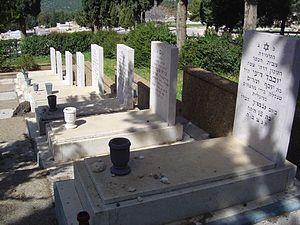
Le massacre de Ma'alot est un acte terroriste, durant lequel une centaine d'élèves pris en otage dans une école de la ville de Ma'alot par trois militants du Front démocratique pour la libération de la Palestine, sont ensuite massacrés le 15 mai 1974, par ceux-ci. 22 écoliers et 3 enseignants furent tués ainsi qu'un couple et leur enfant de 4 ans.